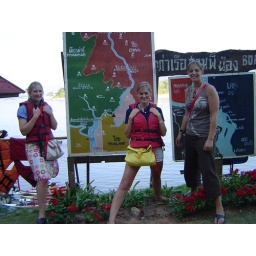
We are standing in Thailand, to the left is Myanmar and to the right is Laos. We took a boat to Laos from here